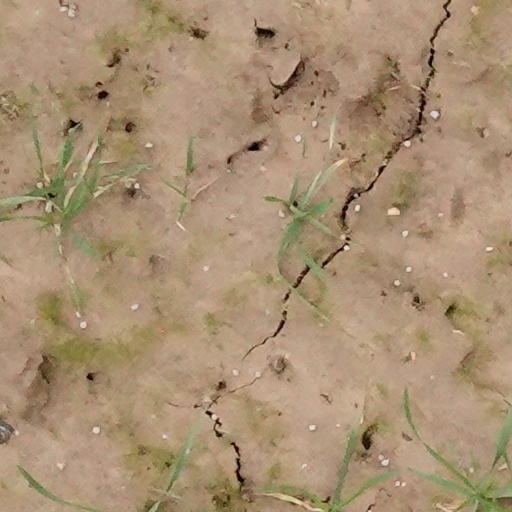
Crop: wheat